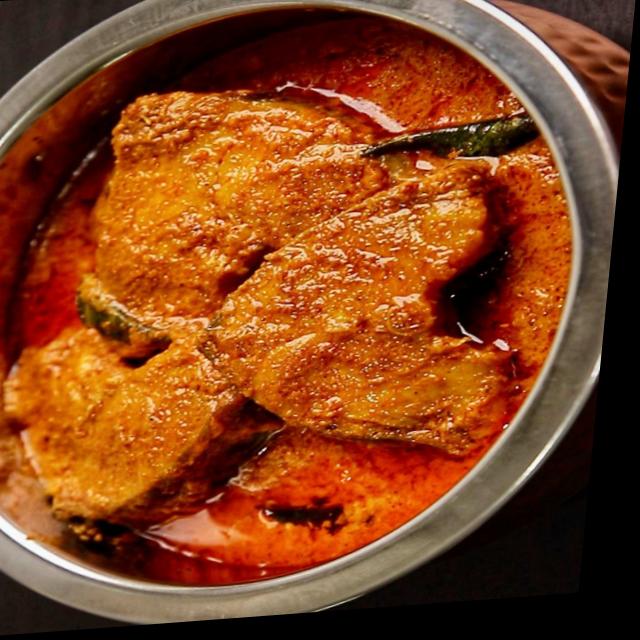
Dish: fish_curry